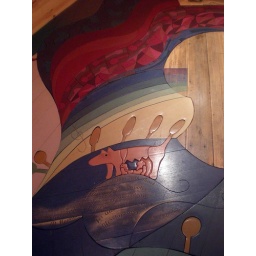
Cool wooden inlays in the floor of the vineyard. this appears to be a Tasmanian Devil w/ some babies.